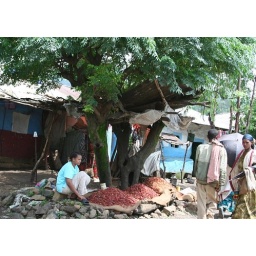
red hot chillies drying in the sun on a rural street